Hagiopolitan Octoechos

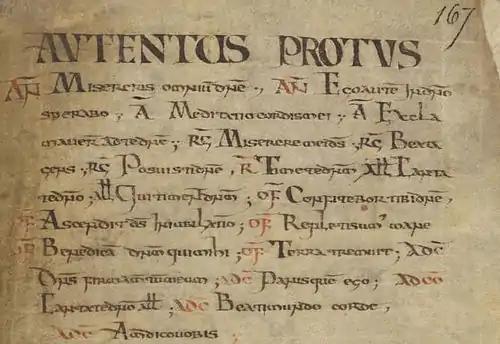
The earliest tonary: the fragment of Saint-Riquier in the Psalter of Charlemagne (F-Pn lat. Ms. 13159, fol. 167r)

The as "earliest" theoretical treatise said, that two additional ("destroyers") were like proper modes which did not fit into the diatonic octoechos system, so the Hagiopolitan octoechos was in fact a system of 10 modes. But the chronology of definitions concerned about two regarded them first as modes of their own because of their proper and that their models had to be sung during the eight-week cycle. These ("medial echoi") of and , with a finalis and base between and , were obviously favoured by hymnographers like John of Damascus and his step-brother Kosmas, while the concept of a transition between was established later: